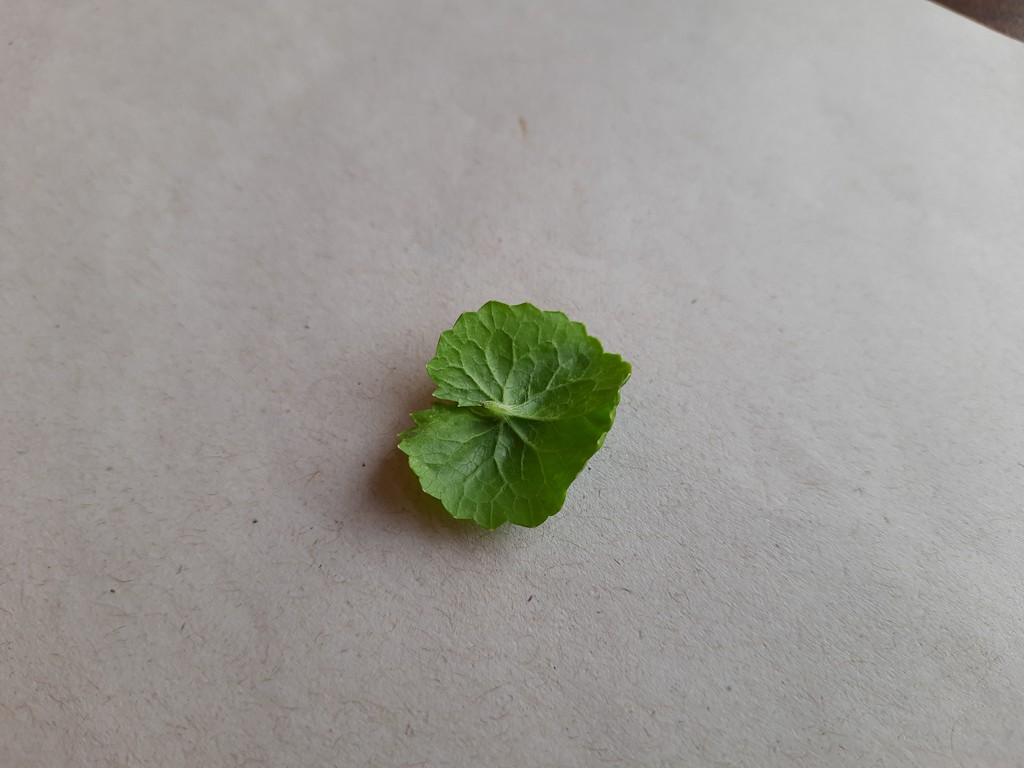
Label: Healthy